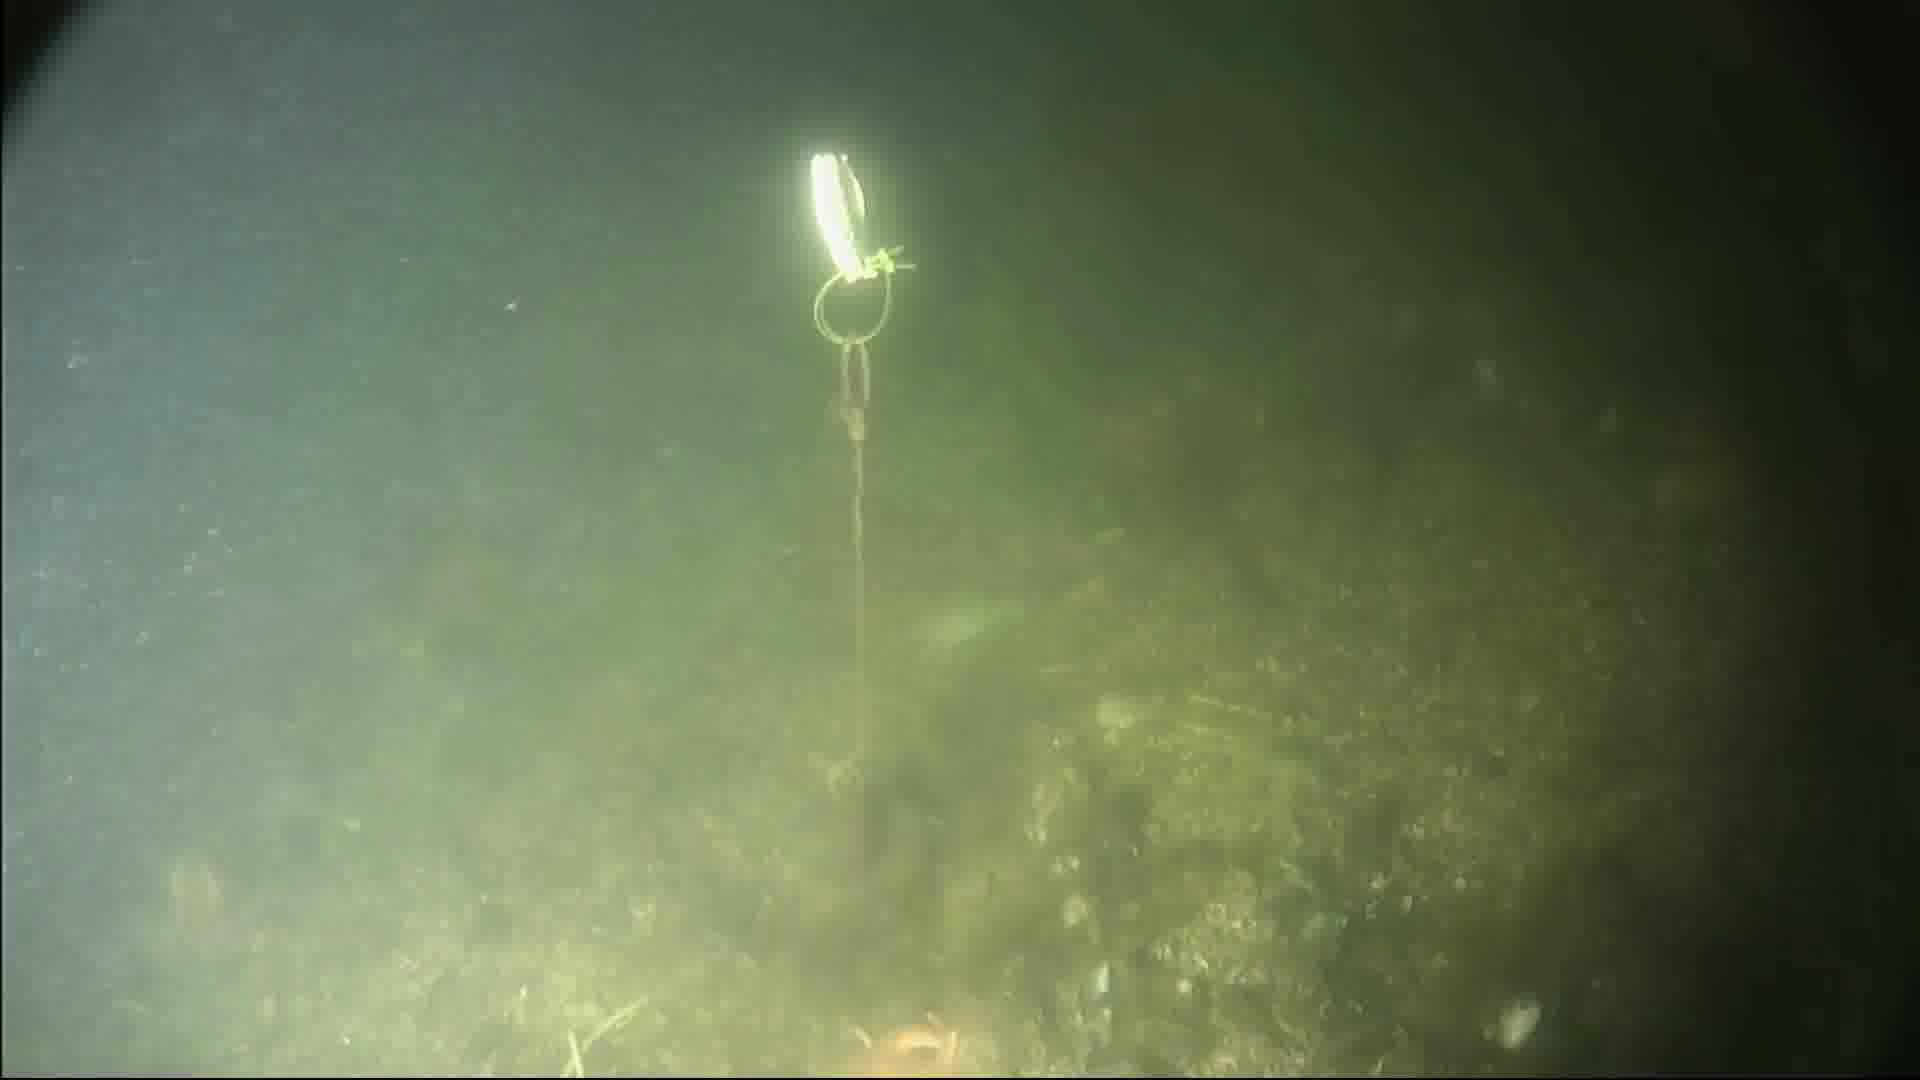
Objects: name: starfish
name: crab